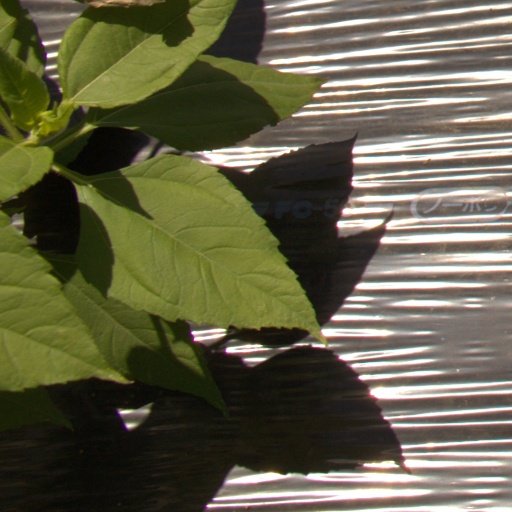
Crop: Jerusalem artichoke